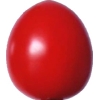
Label: tomato_cherry_red